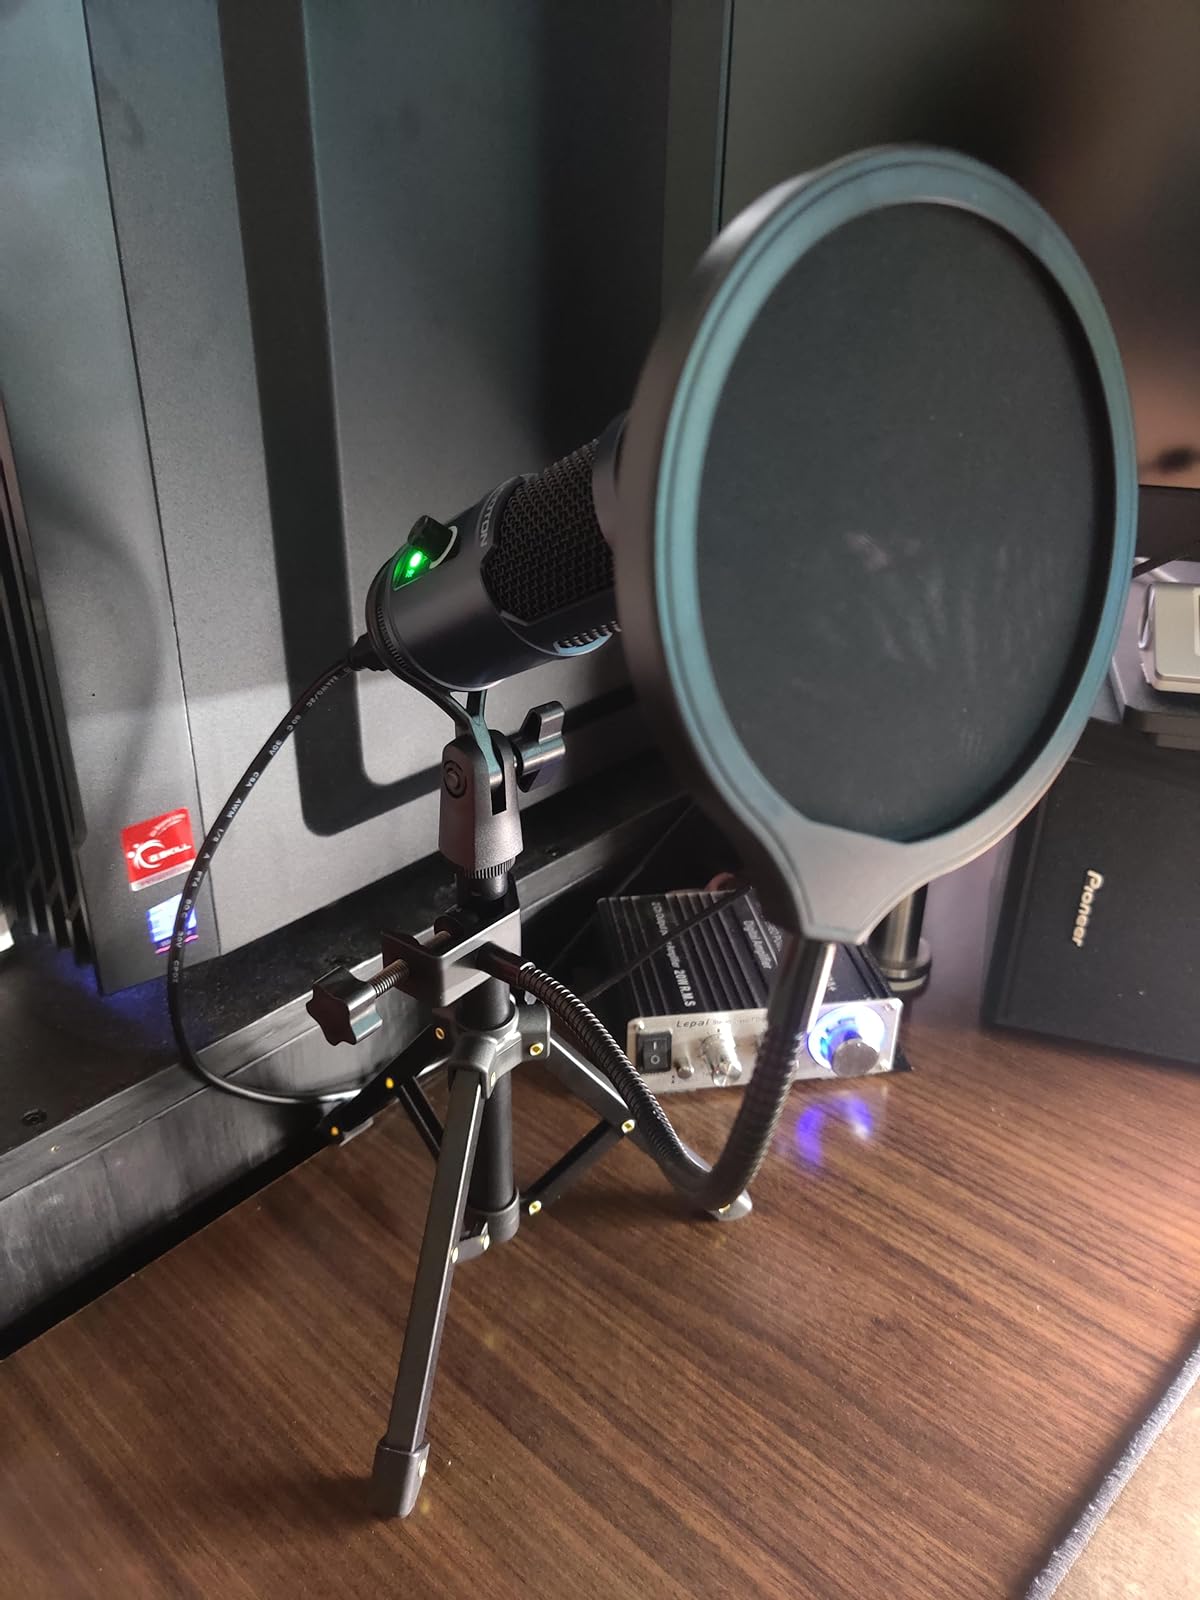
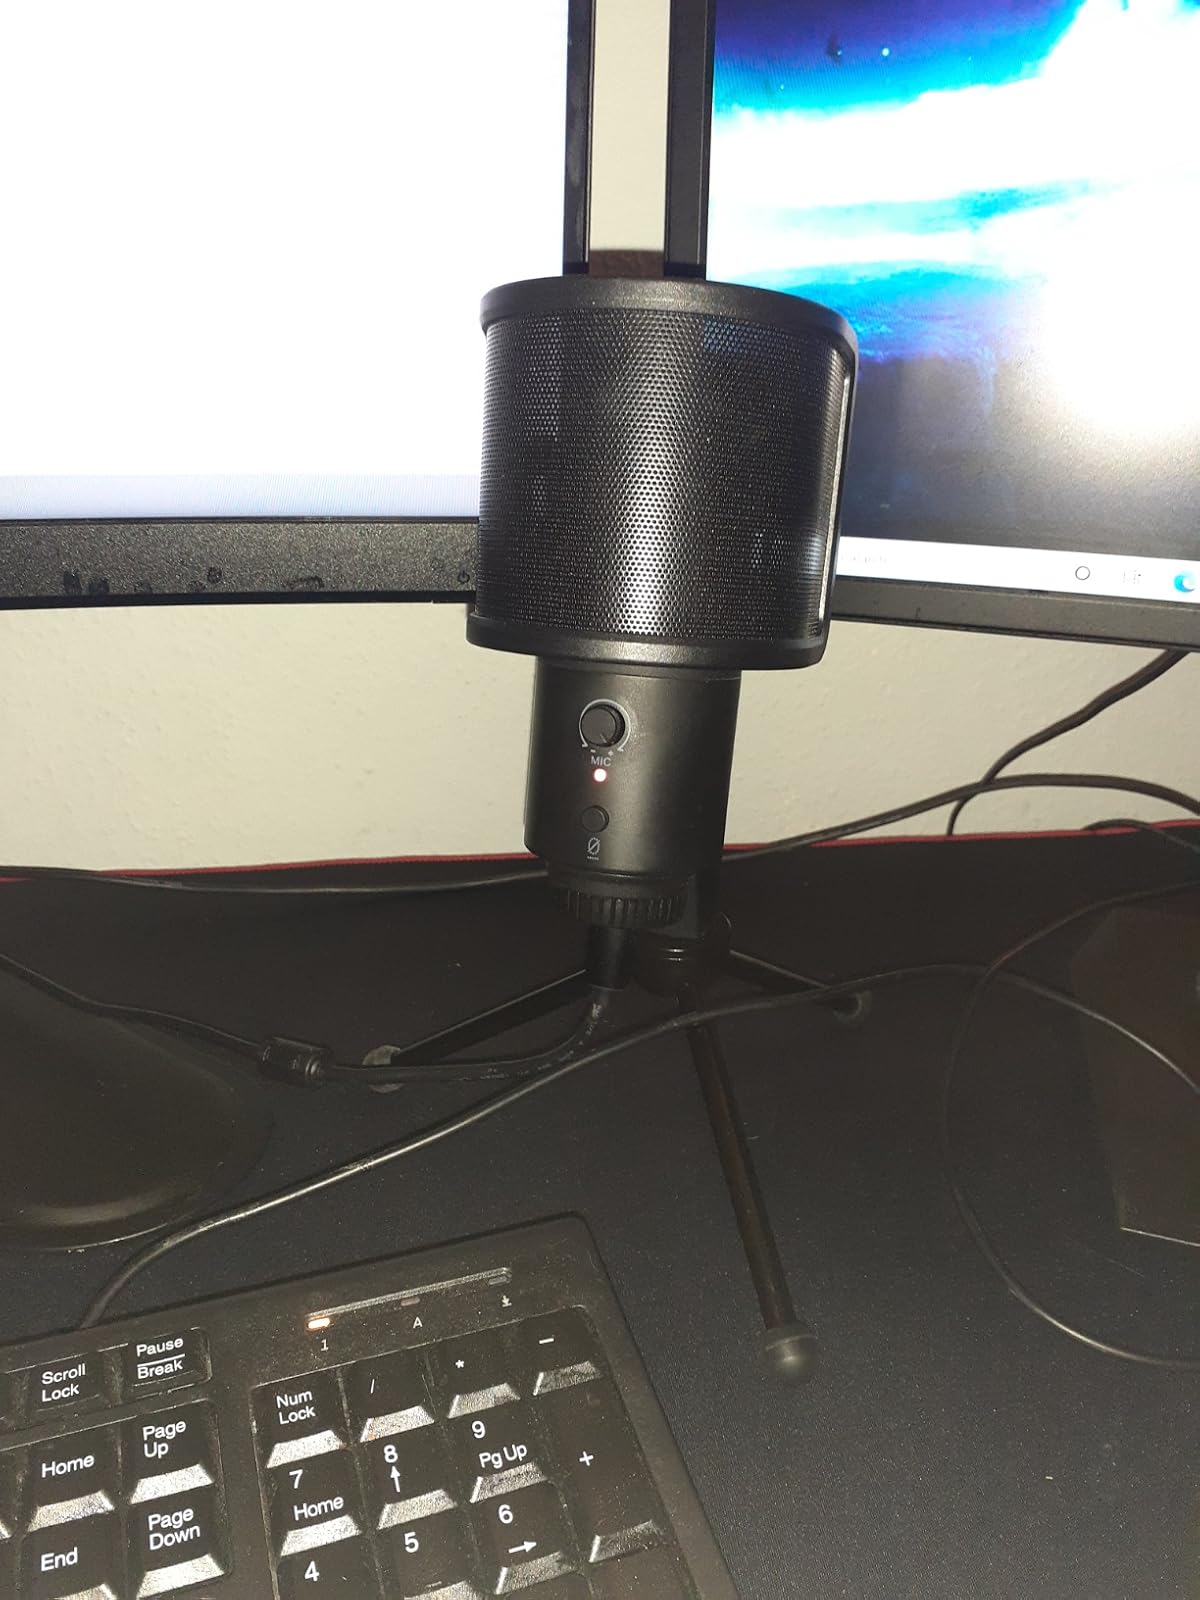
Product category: microphone
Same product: no